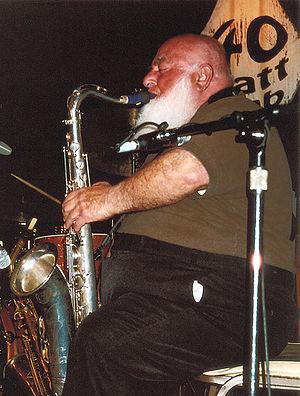
Joseph Gabriel Esther Maneri dit Joe Maneri, né le 9 février 1927 à Brooklyn aux États-Unis, mort le 24 août 2009 à Boston, est un compositeur américain de jazz, un saxophoniste et un clarinettiste. Il est le père du violoniste Mat Maneri.